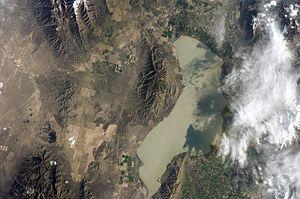
Vue satellitaire du lac Utah. Image NASA reprise de l'article wikipedia en ""Lac Utah"""
Le lac Utah avec une superficie de 392 km² est un des plus grands lacs naturels d'eau douce de l'ouest des États-Unis. C'est le plus grand lac issu du lac préhistorique Bonneville après le grand lac salé qu'il alimente via la rivière Jordan.